Capacitive deionization

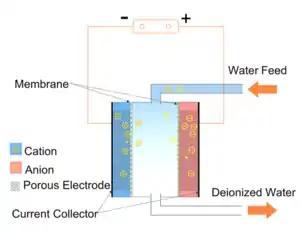
An illustration of capacitive deionization device.

Capacitive deionization (CDI) is a technology to deionize water by applying an electrical potential difference over two electrodes, which are often made of porous carbon. In other words, CDI is an electro-sorption method using a combination of a sorption media and an electrical field to separate ions and charged particles. Anions, ions with a negative charge, are removed from the water and are stored in the positively polarized electrode. Likewise, cations (positive charge) are stored in the cathode, which is the negatively polarized electrode.